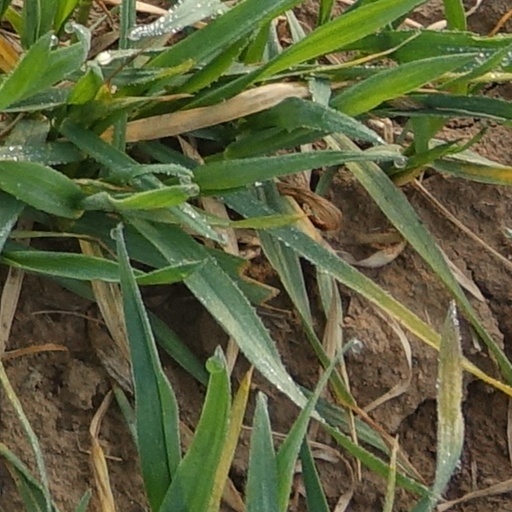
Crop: wheat